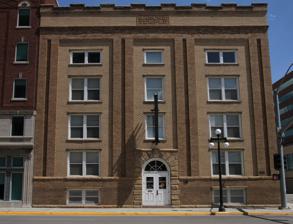
Building: Masonic Temple (Casper, Wyoming)
Country: United States of America
Year built: 1914
United States historic place Masonic Temple U.S. National Register of Historic Places The front of the building in 2017 Show map of Wyoming Show map of the United States Location 105 N. Center St., Casper, Wyoming Coordinates 42°51′1″N 106°19′27″W / 42.85028°N 106.32417°W / 42.85028; -106.32417 Built 1914 Architect Shaffer, Homer F.; Ukensky, Gus A., Architectural style Late 19th And Early 20th Century American Movements, Early Commercial NRHP reference No. 05000926 Added to NRHP August 24, 2005 The Masonic Temple in downtown Casper, Wyoming is a Masonic hall , built in 1914 during a boom time initiated by the development of the Salt Creek Oil Field . Located on a corner site, the temple remains essentially as it was designed by Casper architect Homer F. Shaffer. The four story light-colored brick building rests on a raised basement and is topped by a crenelated parapet. The original windows have been replaced with vinyl units but retain the one-over-one appearance of the originals. Windows extend over the west and south sides.  The north side is blank, while the east side is the building's rear facade and has fire escapes and a few windows. The building from the southeast in 2012 The interior is arranged, from the bottom up, as basement, a first floor, containing the ballroom, the second floor containing the lodge and banquet rooms, and a second floor balcony. The basement contains a card room and once had a two-lane bowling alley. A now-unused caretaker's apartment is on this level. A boiler room, dining room and kitchen are also found on this level. A half-story up, the main entrance opens into a vestibule with stairs descending to the basement and ascending to the first floor. A ballroom originally occupied most of the first floor, but was converted to a lodge room in 1964. A small orchestra stage was enclosed. Men's and ladies' lounges or card rooms are also on this level. The second floor contains another lodge room, a banquet hall and a kitchen. The rooms on this level have high ceilings. A balcony overlooks the lodge room. The estimated cost of the temple was $40,000. It was built by local contractor G.A. Ukensky. The ballroom and banquet hall were rented for public gatherings. By 1924 the lodge membership was 533. Homer Schaffer, the architect, practiced as an architect for only a few years between 1912 and 1915. He later became involved in furniture sales before moving to Cheyenne and becoming a car salesman after 1926. In 1931 he and his family moved to Alamosa, Colorado where he operated an electrical contracting business, designing buildings from time to time. See also Townsend Hotel next door, also on the National Register References